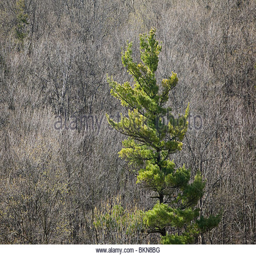
deciduous trees and evergreen tree in spring an urban wilderness